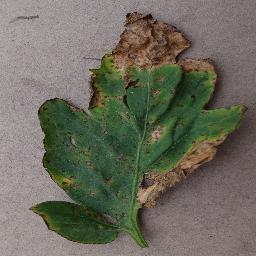
Label: Tomato___Bacterial_spot